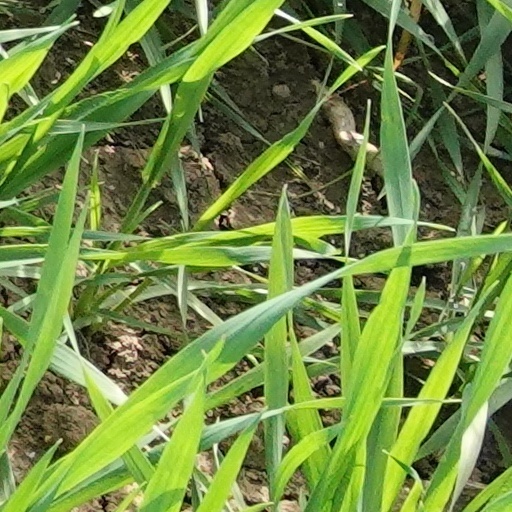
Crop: wheat